Casualties of the Russo-Ukrainian War

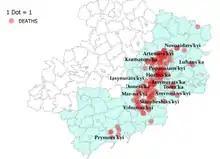
Deaths of Ukrainian soldiers in 2018.

The following table does not include the 298 deaths from the shootdown of Malaysia Airlines Flight 17 or the deaths of Ukrainian servicemen, which are listed separately.